Daniel Nicols

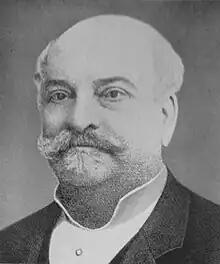
Daniel Nicols

Daniel Nicols (8 February 1833–28 February 1897) was a French-born restaurateur best known as the founder of the Café Royal in London. He became a naturalised British citizen in 1865.